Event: Nepal Earthquake
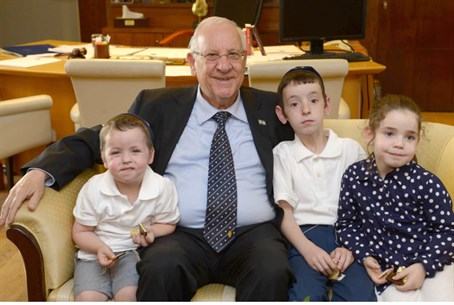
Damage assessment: no_damage